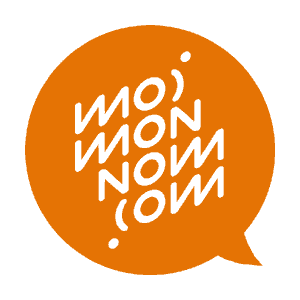
Logo ambigramme moimonnom.com (Moi Mon Nom). Adresse web autoréférente. Le design est inspiré du logo New Man de Raymond Loewy.
Le naming désigne la création de noms de marque, de produits, de service, d'entreprise, de marque de distributeur, etc. Il s’agit d’une activité spécialisée qui consiste à créer l’appellation à travers laquelle l'entreprise ou l'organisation pourront communiquer publicitairement.